Friedrich David Gräter

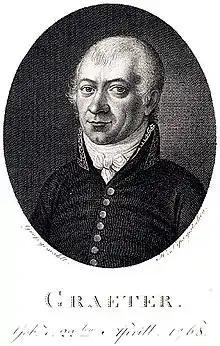
Etching after a portrait by Georg Peter Groß (1782–1858).

Friedrich David Gräter (1768 – 1830) was one of the founders of the field of Scandinavian studies and Germanic philology in Germany.